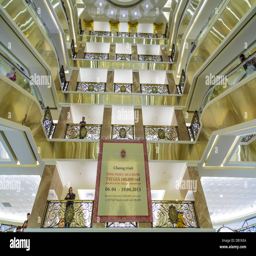
interior architecture of the shopping center